Javion Hamlet

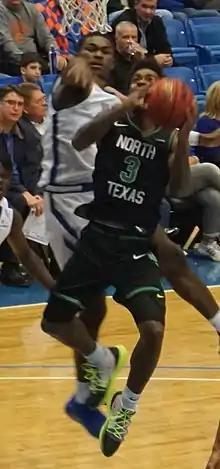
Hamlet with North Texas (#3)

Javion Lamarcus Hamlet (born April 28, 1998) is an American professional basketball player for the Guangxi Rhinos of the National Basketball League. He played college basketball for the Motlow State CC Bucks, the Northwest Florida State Raiders, and the North Texas Mean Green.